Glorious Oxenham

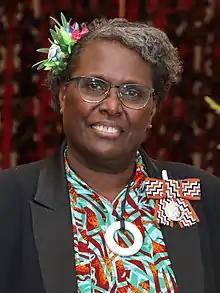
Oxenham in 2022

Glorious Marie Oxenham , nicknamed Glo Oxenham and Aunty Glo, is a Solomon Islands-born New Zealand teacher and cultural advocate. She has promoted Melanesian and Solomon Islands culture and languages in New Zealand for more than 25 years. In addition to her community activism, Oxenham has consulted with New Zealand's diplomatic staff, defence personnel, and police on cultural and political affairs prior to their deployment to the Solomon Islands for peacekeeping missions. For her work, Oxenham was awarded the Queen's Service Medal in December 2021.